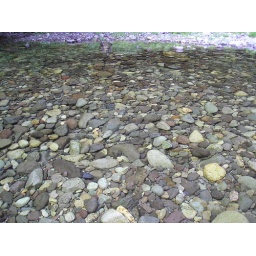
Rocks in the clear water of the Collawash River.